Ali Dashti

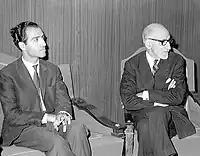
Ali Dashti and Prince Ahmad Reza Pahlavi, 1950s.

His criticism of allowing the Tudeh party into the cabinet and concessions to the Soviets landed him in prison in 1946. He was appointed a Senator in 1954 until the Islamic revolution in 1979.